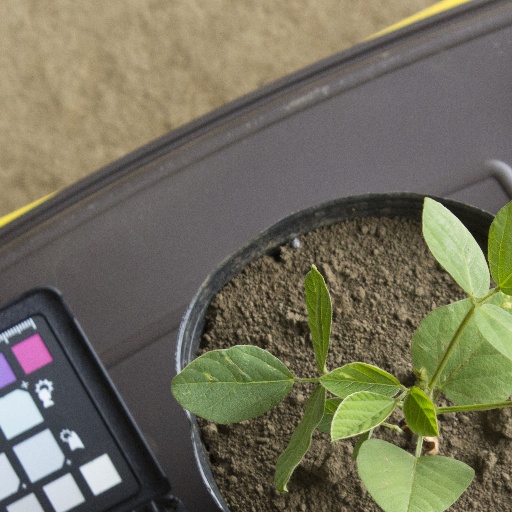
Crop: soybean